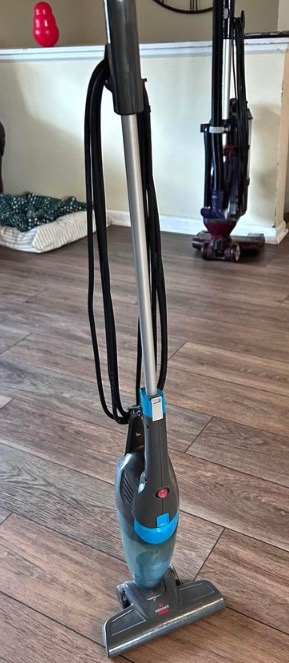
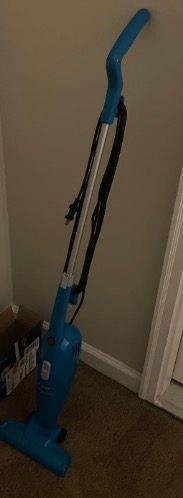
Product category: items_vacuum
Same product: no